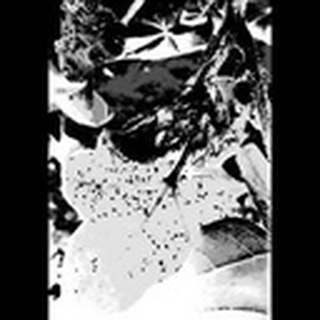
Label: cotton_aphids